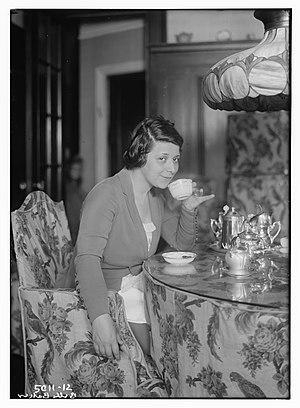
Belle Baker est une chanteuse et actrice américaine d'origine juive. Elle devint célèbre comme chanteuse de vaudeville se produisant à Broadway et dans de nombreuses boîtes de nuit, à la radio, à la télévision et au cinéma.